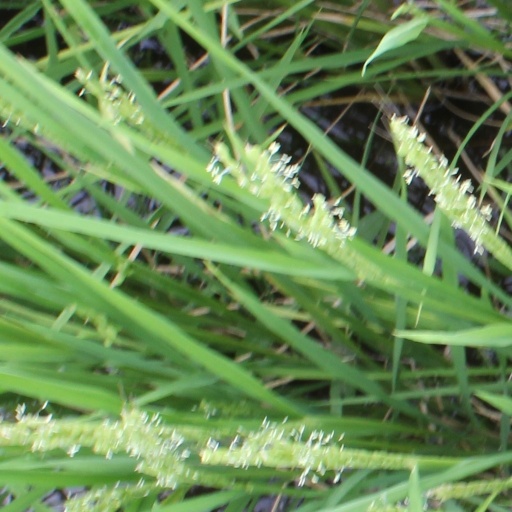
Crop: rice